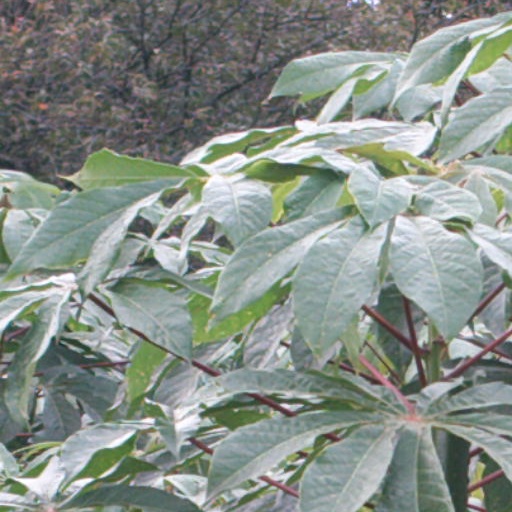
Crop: cassava